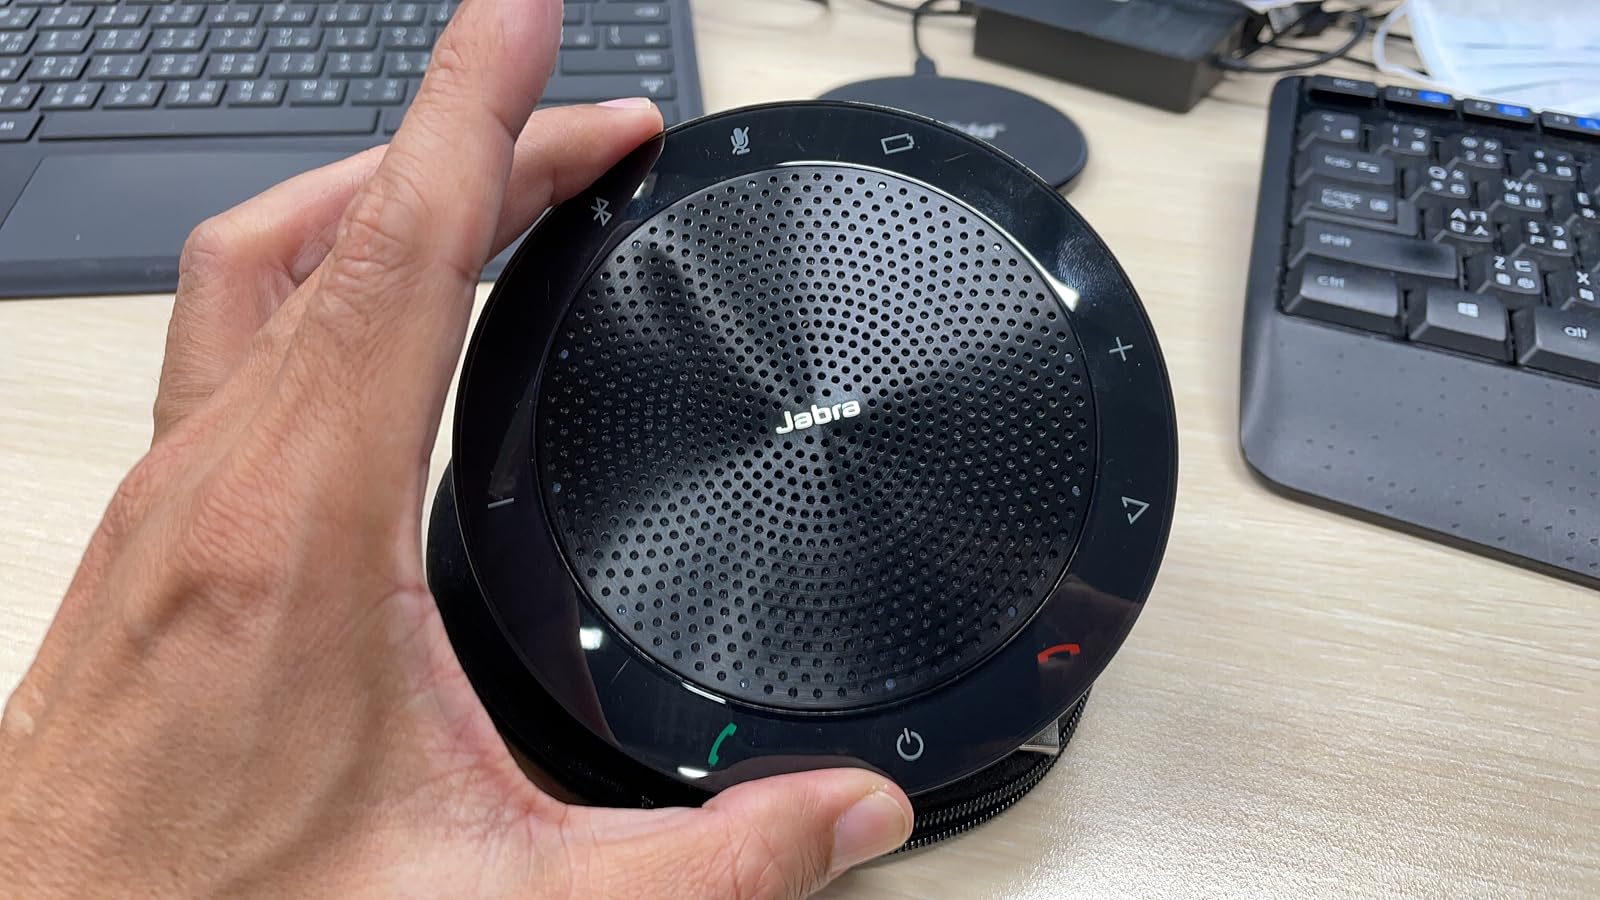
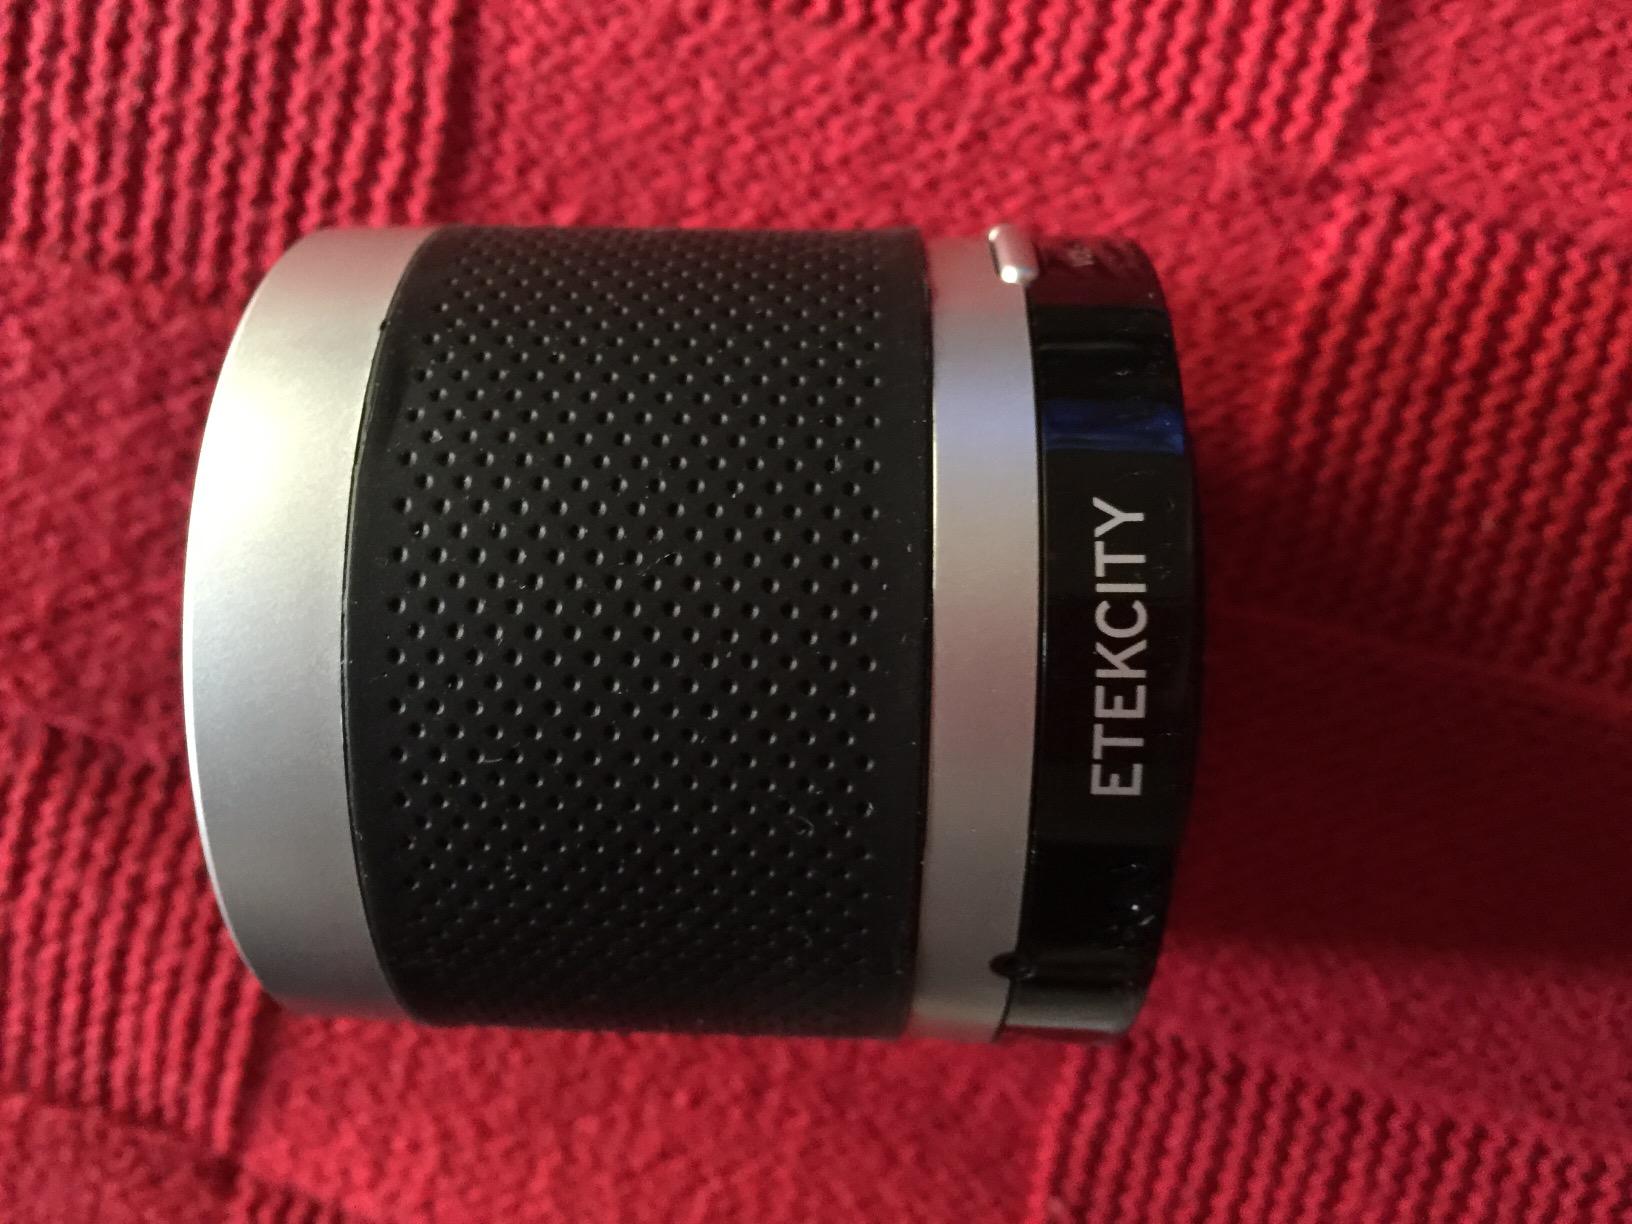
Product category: speaker
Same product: no